Atchison, Topeka and Santa Fe Railway Valley Division

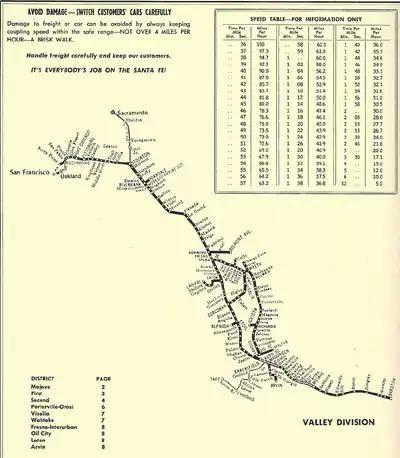
Valley Division Map

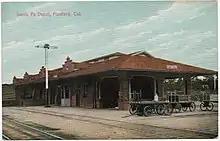
Hanford station in 1910

The Valley Division of the Atchison, Topeka and Santa Fe Railway ran from San Francisco to Barstow in California. It is currently in operation as the BNSF Railway's Stockton Subdivision and Bakersfield Subdivision.